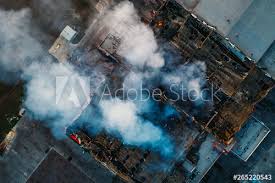
Label: urban_fire